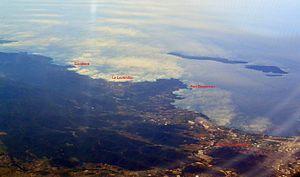
Le fort de Brégançon est une résidence d'État utilisée comme lieu officiel de villégiature du président de la République française.
Le Lavandou est une commune du département du Var, dans la région Provence-Alpes-Côte d'Azur, sur les bords de la Méditerranée face aux Îles d'Or et au pied du massif des Maures. Elle est née en 1913 de la scission de la commune de Bormes-les-Mimosas qui la jouxte à l'ouest. Hyères est à 22 km à l'ouest, Cavalaire à 20 km à l'est, par la route.